Vienna Basin

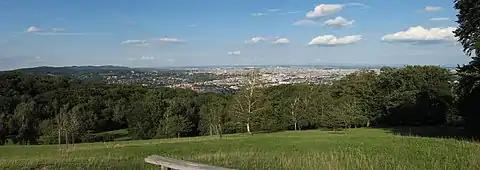
View over Vienna from Lainzer Tiergarten

The Vienna Basin (Hungarian: "Bécsi-medence") is a geologically young tectonic burial basin and sedimentary basin in the seam area between the Alps, the Carpathians and the Pannonian Plain. Although it topographically separates the Alps from the Western Carpathians, it connects them geologically via corresponding rocks underground.